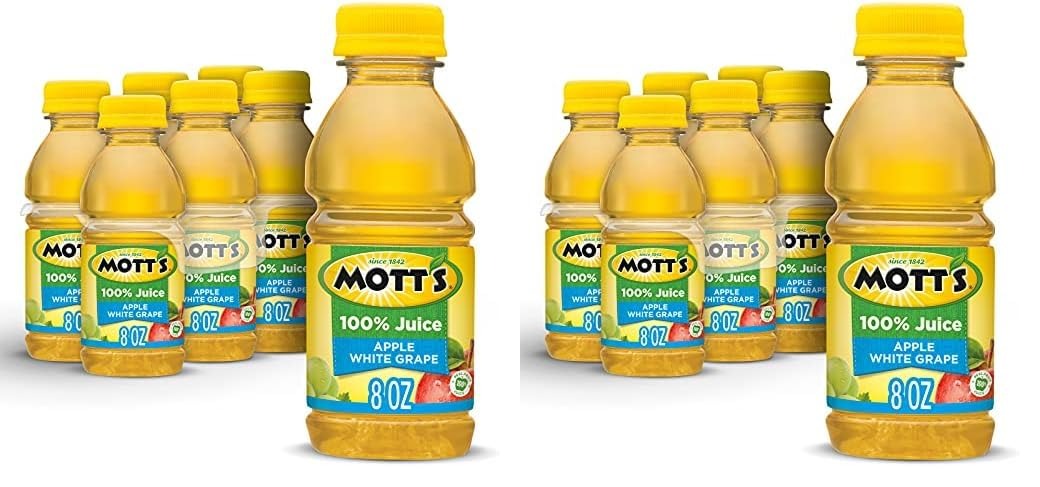
Item Name: Mott's Apple White Grape 100% Juice, 8 Fluid Ounce Bottle, 6 Count (Pack of 2)
Bullet Point 1: The below information is per pack only
Bullet Point 2: 100% juice
Bullet Point 3: 2 servings of fruit in each bottle 8 fl oz bottle*
Bullet Point 4: No added sugar and an excellent source of vitamin C
Bullet Point 5: Juice drink
Value: 96.0
Unit: Fl Oz

Price: 5.49